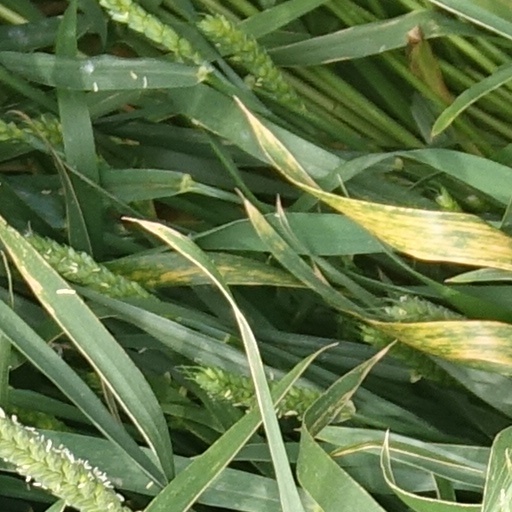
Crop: wheat